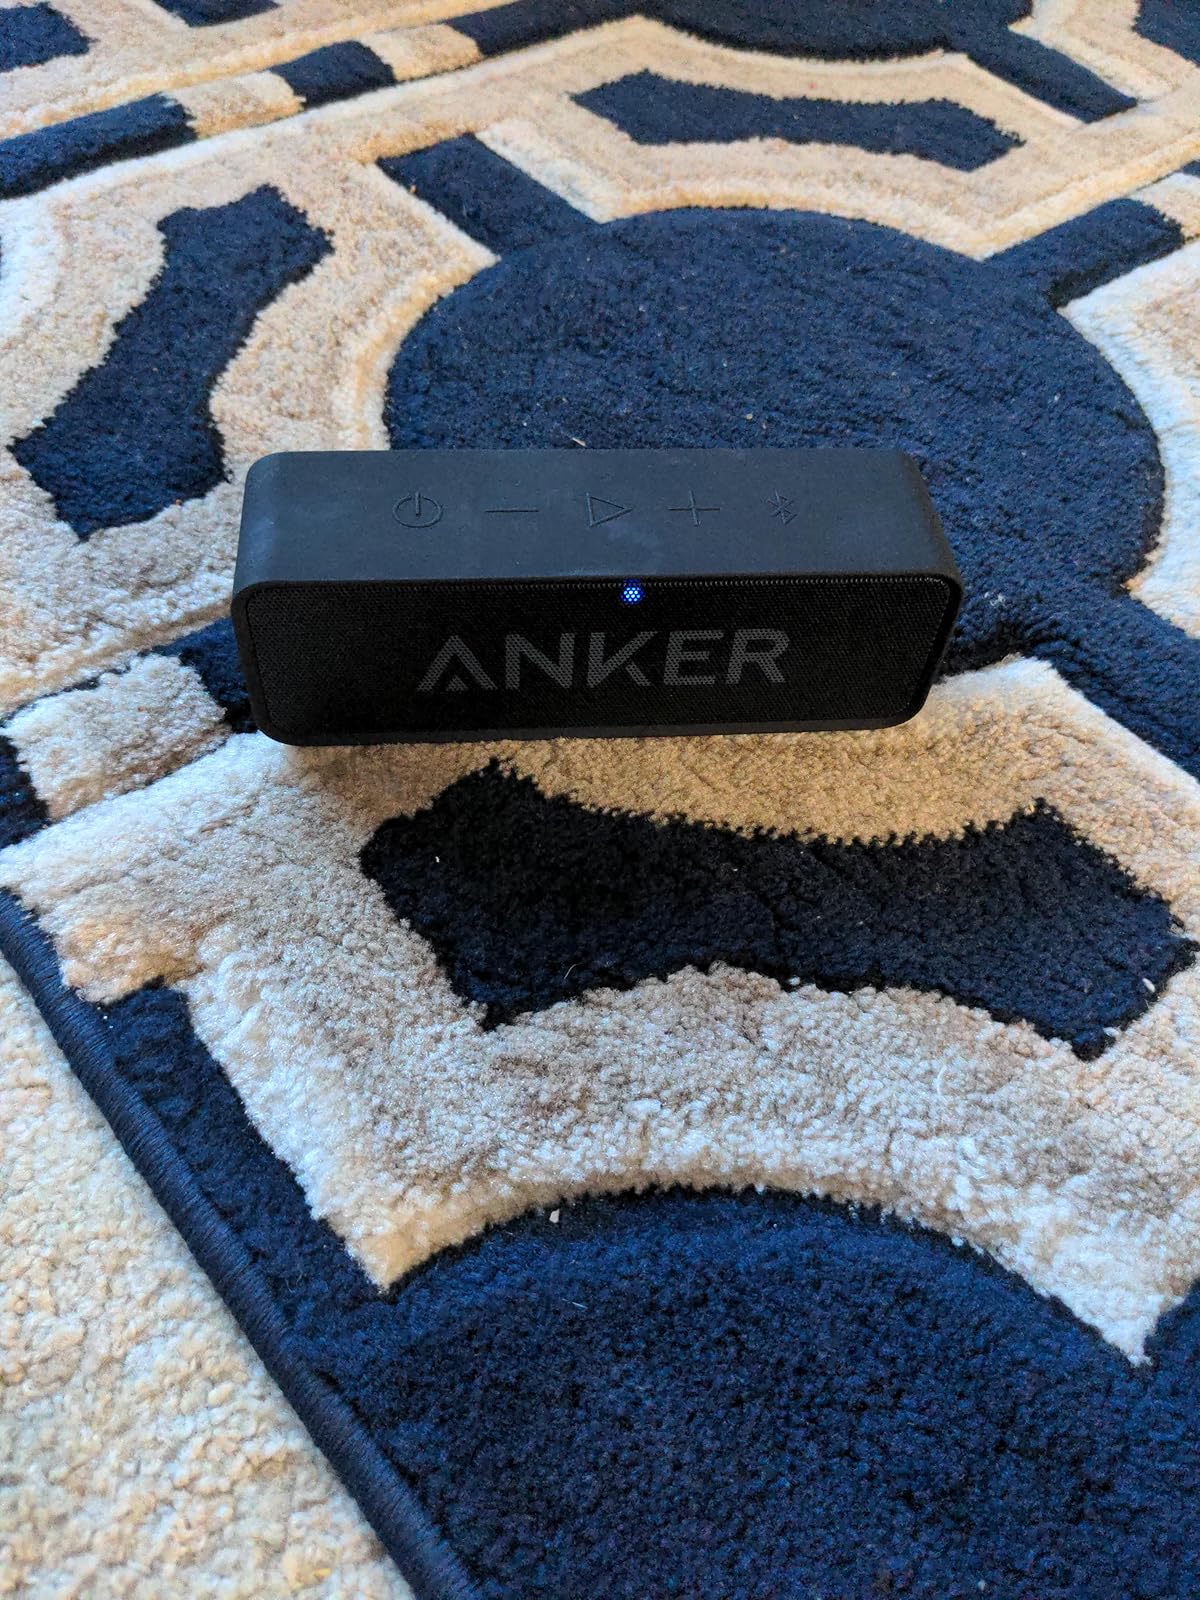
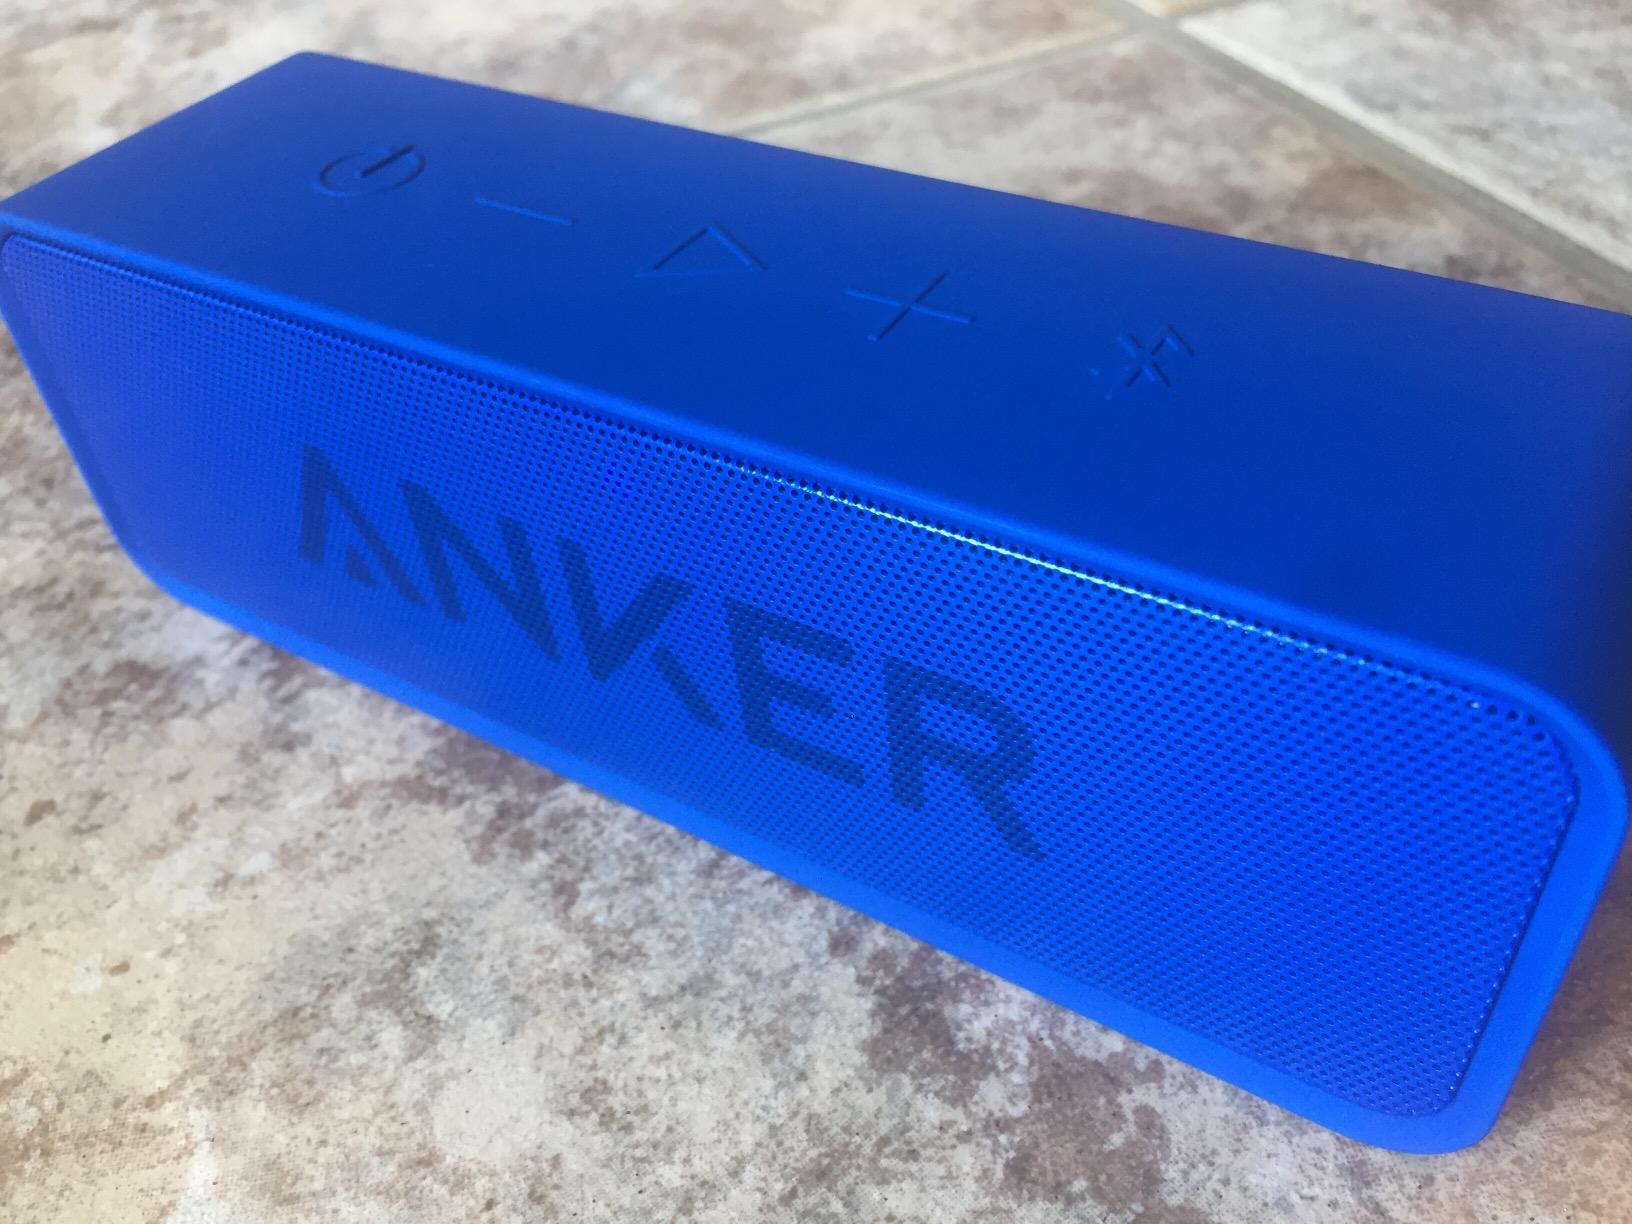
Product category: speaker
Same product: no